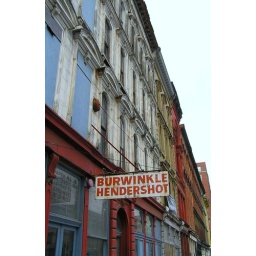
Also liked the sign on the glass by the main sign.